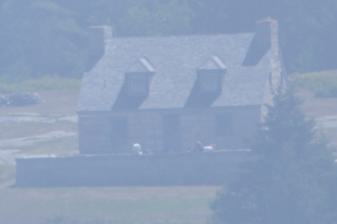
Building: Mosquito Island House
Country: Unknown
Year built: 1780
Historic house in Maine, United States United States historic place Mosquito Island House U.S. National Register of Historic Places Show map of Maine Show map of the United States Location Mosquito Island, St. George, Maine Coordinates 43°55′21″N 69°13′22″W / 43.92250°N 69.22278°W / 43.92250; -69.22278 Area 0.5 acres (0.20 ha) Built 1780 ( 1780 ) NRHP reference No. 83000462 Added to NRHP September 29, 1983 The Mosquito Island House is a historic house on Mosquito Island , off the southern coast of St. George, Maine in the Gulf of Maine .  Probably built in the late 18th century, it is unique in the state as a Cape style house constructed out of granite blocks.  The house was listed on the National Register of Historic Places in 1983. The island is private property, owned since 1995 by John Malone , one of Maine's largest landowners. Description and history Mosquito Island is located about 2 miles (3.2 km) south of Martinsville and east of Marshall Point, the southernmost tip of the St. George peninsula.  The island is about 220 acres (89 ha) in size.  The stone house is located in a clearing on the northwestern shore of the island, along with a small cluster of more modern buildings.  It is a 1 + 1 ⁄ 2 -story Cape style structure, built out of rough-cut granite and topped by a gabled roof.  The front (north-facing) of the roof is pierced by two gabled dormers, which are 20th-century additions.  The main facade has two sash windows flanking the main entrance, which is topped by a multilight transom window. The house's construction date is uncertain.  The stone was quarried locally, using a method that went out of common use around 1750, and is distinctively different from more modern methods used in quarrying the stones for an 1830 foundation on the island.  The earliest surviving real estate transactions involving the island date to 1785, and the early history of the island is not well documented. The island was purchased in 1995 by John Malone , a billionaire businessman and philanthropist with extensive landholdings in the state, and the house was restored. See also National Register of Historic Places listings in Knox County, Maine References